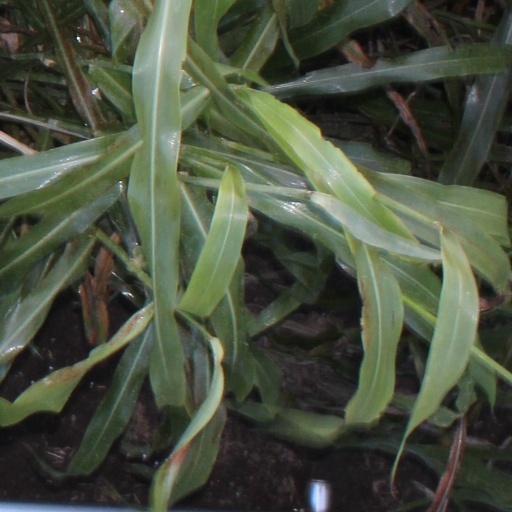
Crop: sorghum